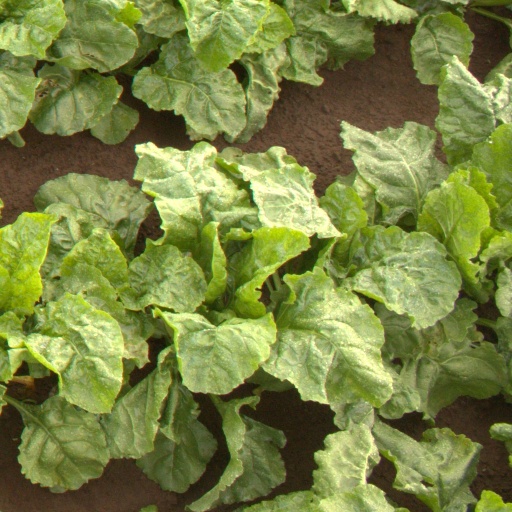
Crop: sugar beet